Mount Manipur

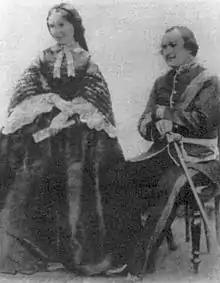
Harriet and Robert Tytler

The re-christening of the name of the mountain peak in honor of the Manipuri freedom fighters was given positive reactions from Manipur and Assam.